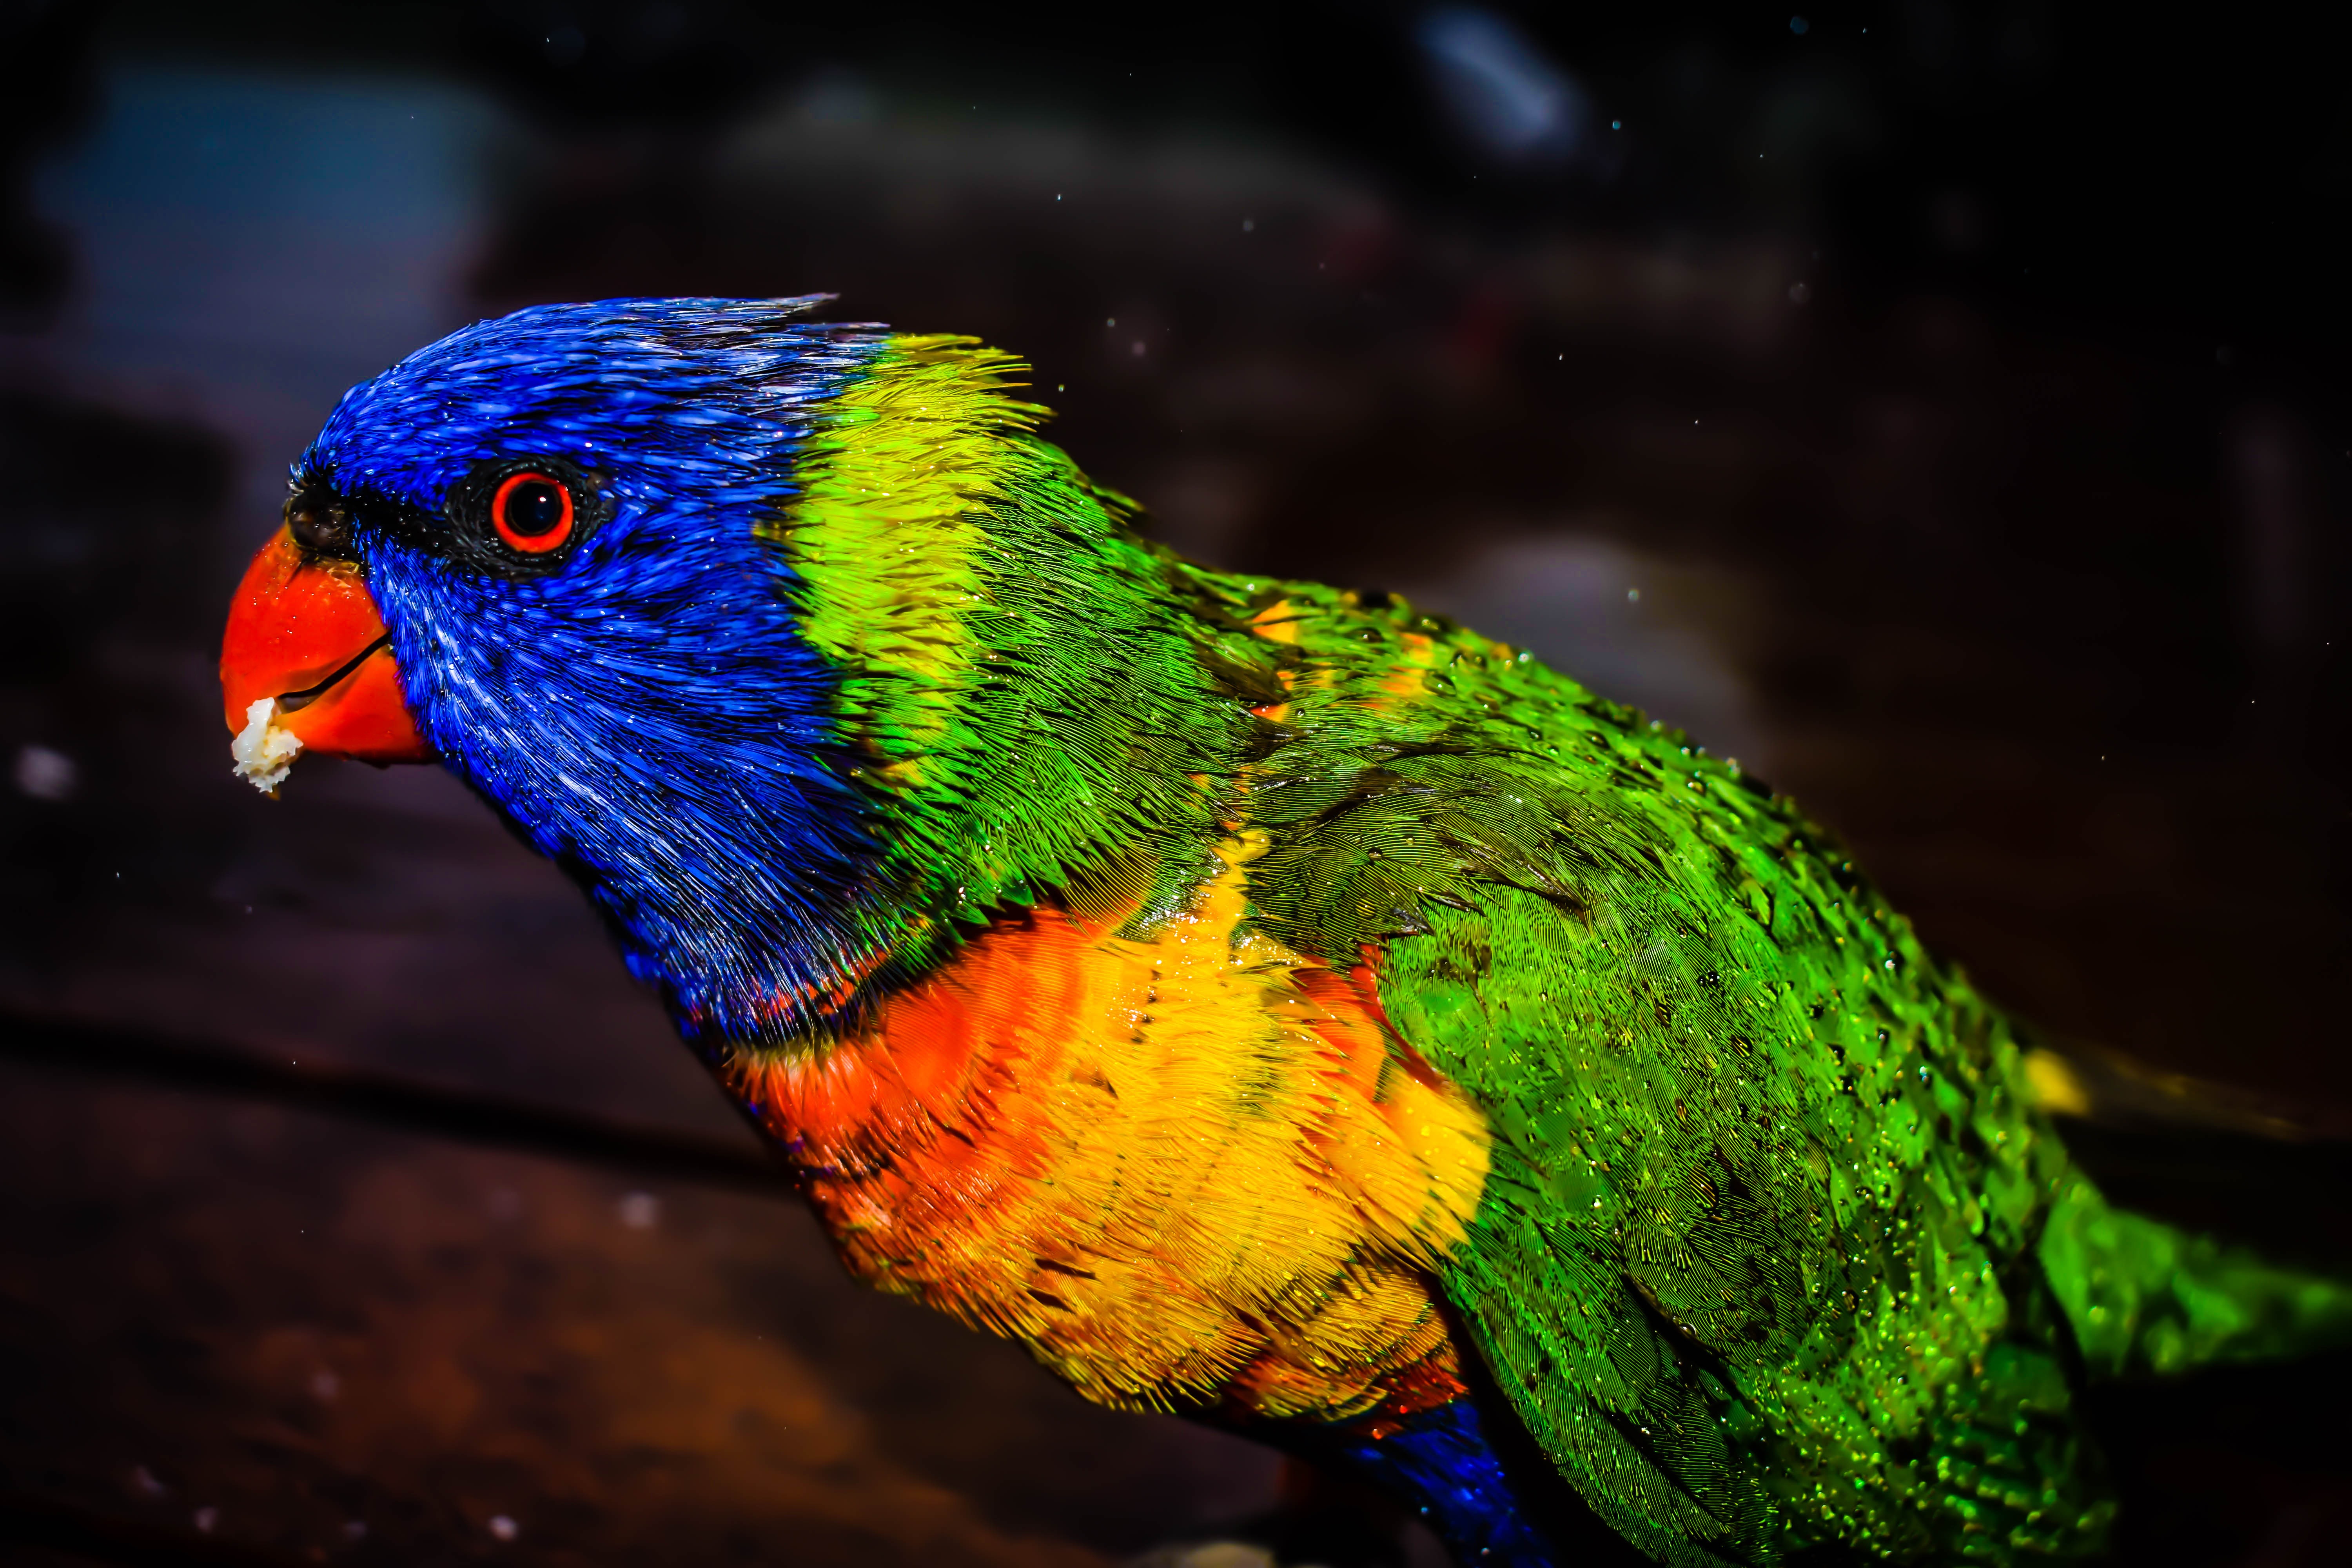
animal, avian, bird, close up, colorful, colourful, feathers, nature, parrot, perched, plumage, wildlife